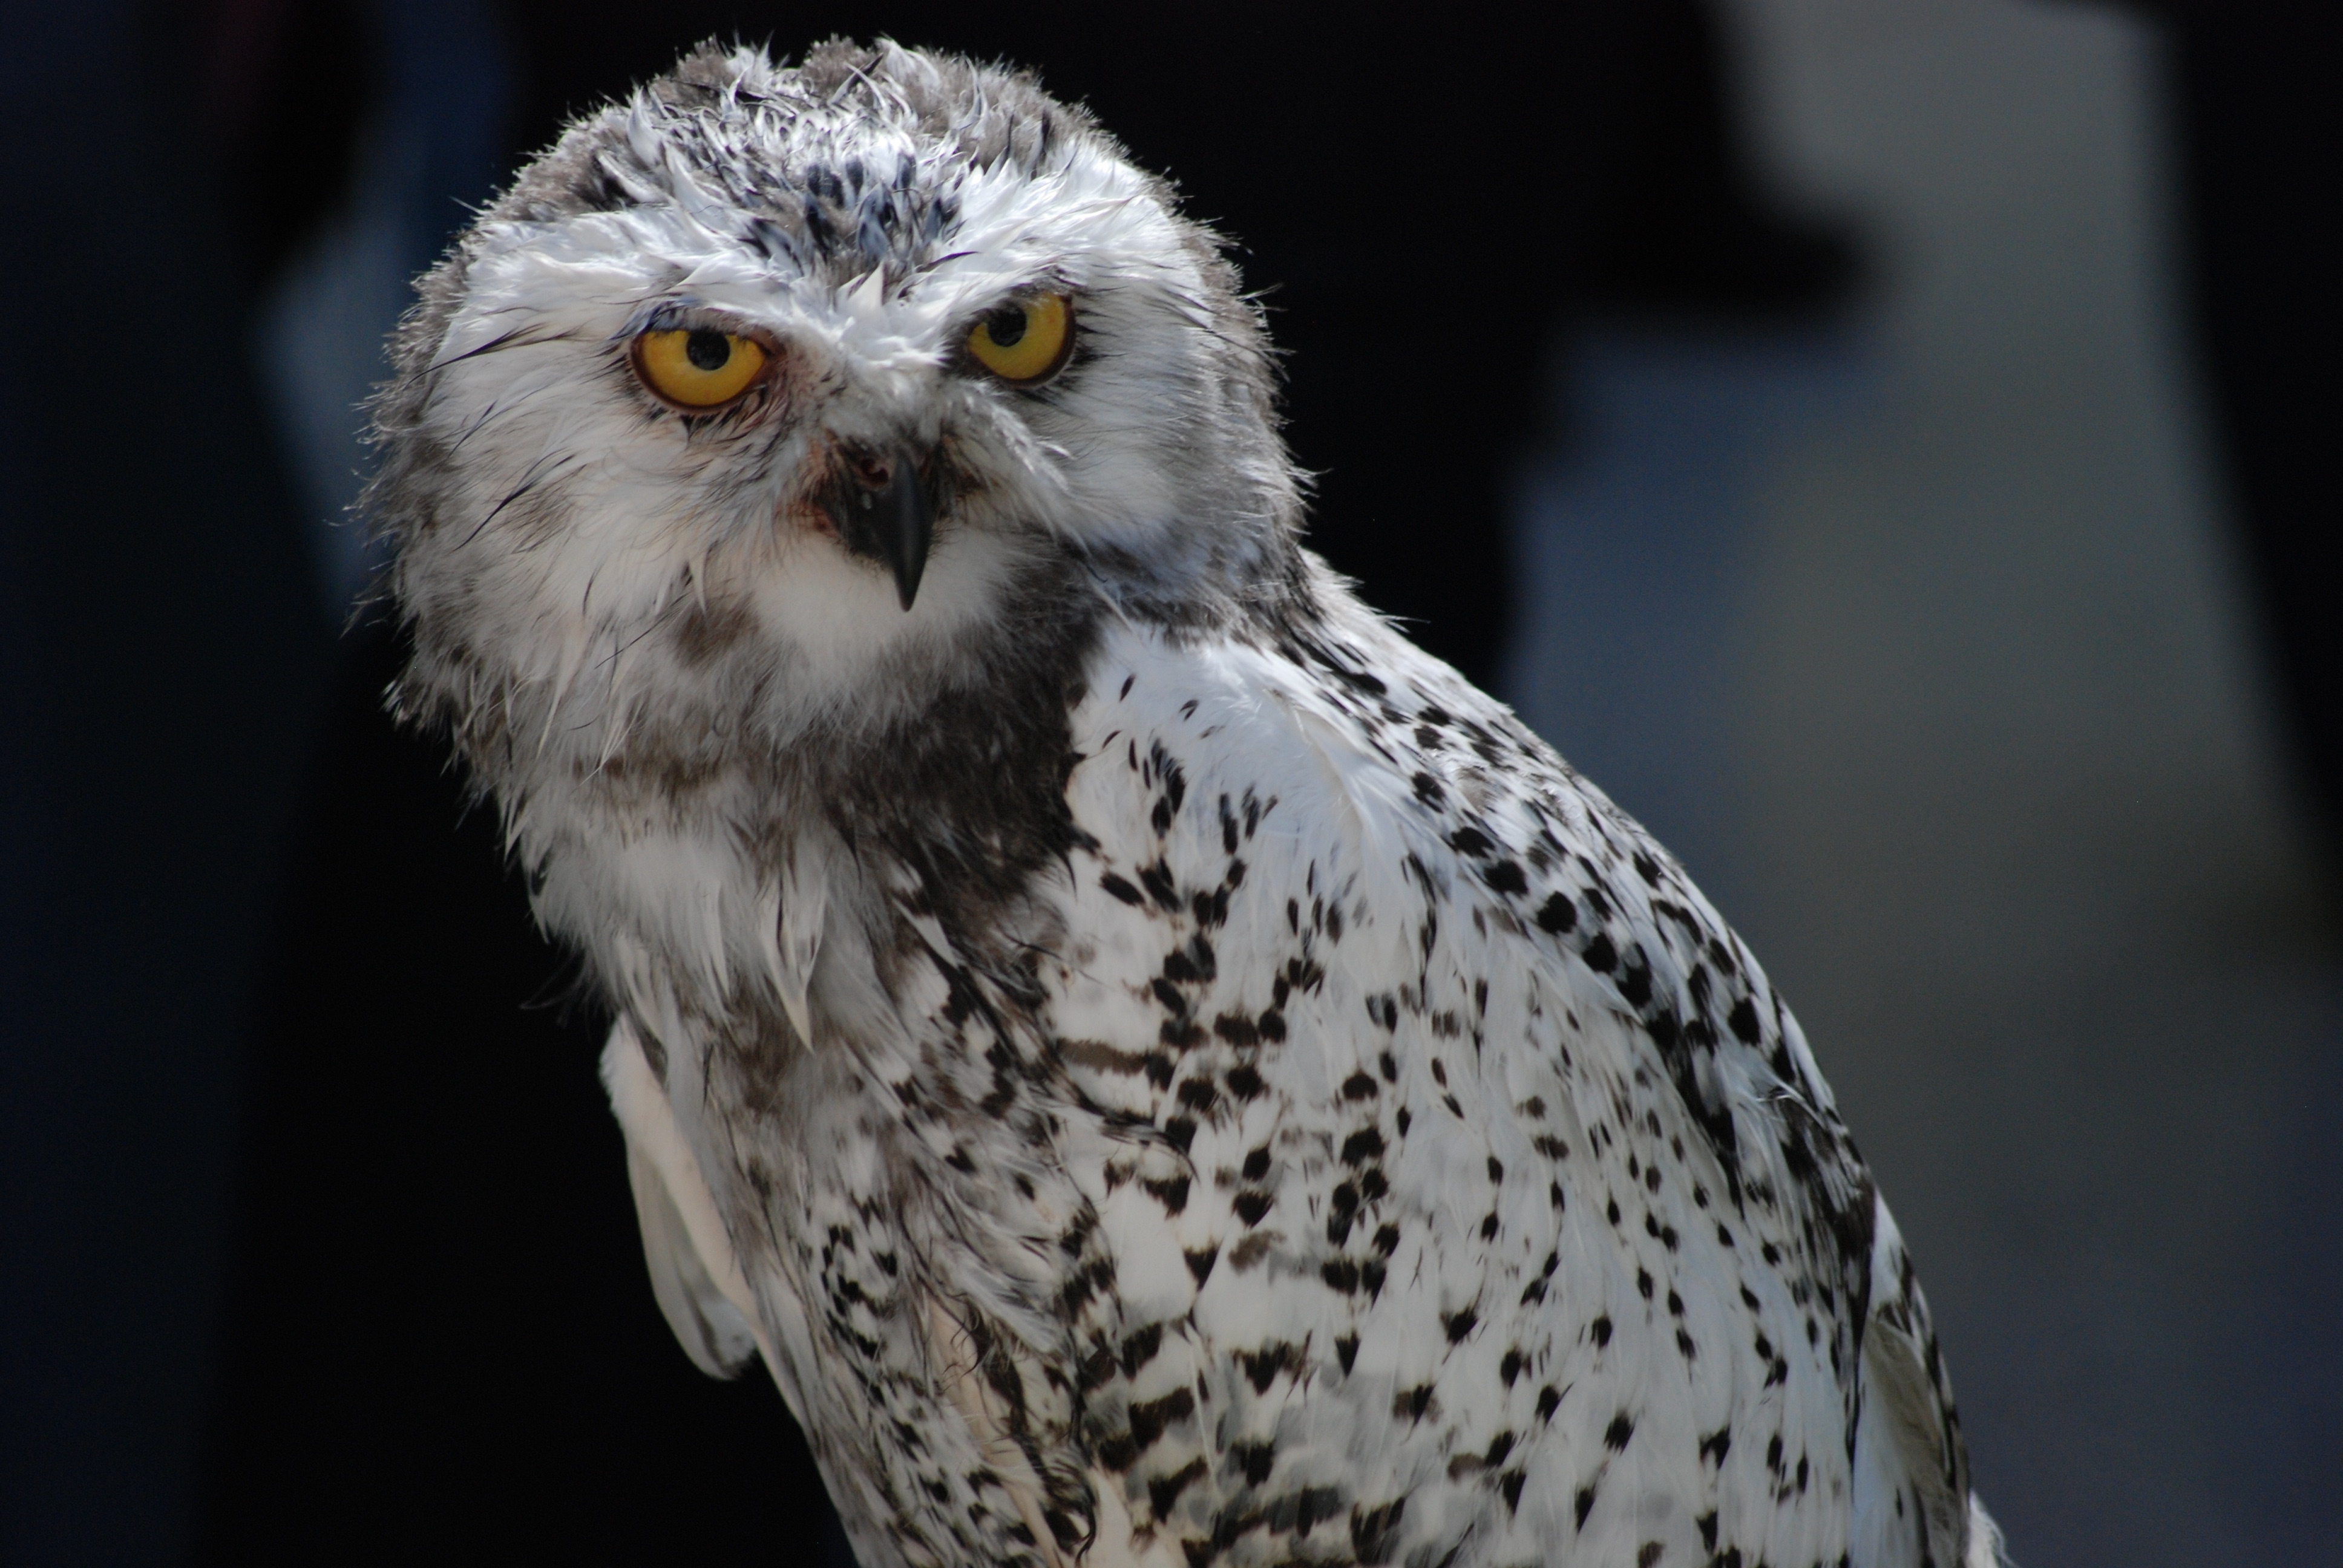
bird, wing, beak, hawk, owl, feather, fauna, bird of prey, snowy owl, eye, vertebrate, falcon, accipitriformes